Corniche

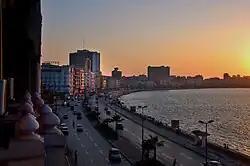
The corniche at Alexandria by sunset, stretching along the city's residential coast line

Though the word itself comes from French, the Egyptian usage has led neighboring Arab countries, which are not francophone and have no French influence, to adopt the word. These include Sudan, Saudi Arabia, the UAE and Qatar.